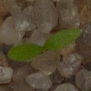
Label: common_chickweed